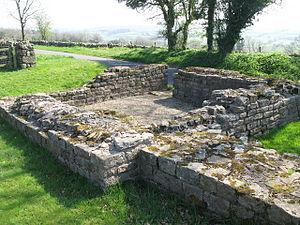
Cet article porte sur les forts et autres structures du mur d'Hadrien, système de fortifications fait de pierre et de terre et édifié de 122 à environ 128 dans l'ancienne province romaine de Bretagne, aujourd'hui en Cumbria et Northumberland dans le nord de l'Angleterre.